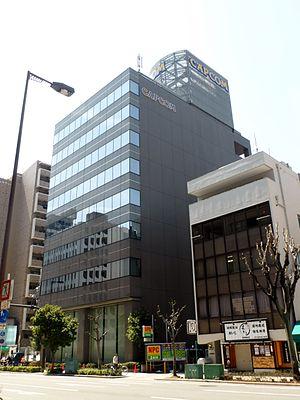
Capcom Co., Ltd. est une société japonaise, fondée en 1983, qui développe et édite des jeux vidéo dans le monde entier, par le biais de filiales et succursales situées en Amérique du Nord, en Europe, ainsi qu'en Asie orientale.